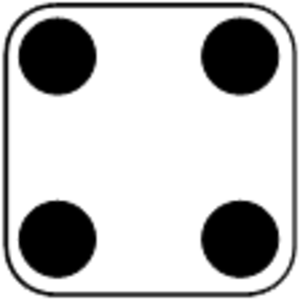
Parchís est un jeu de société dérivé de Pachisi. Il est très populaire en Espagne. Il se joue avec 1 dé et 4 pions pour chaque joueur. Le but du jeu est que chaque joueur doit amener ses 4 pions depuis la sortie de la maison jusqu'au but, en essayant de ne pas se faire manger en chemin. Le premier qui y parvient a gagné.